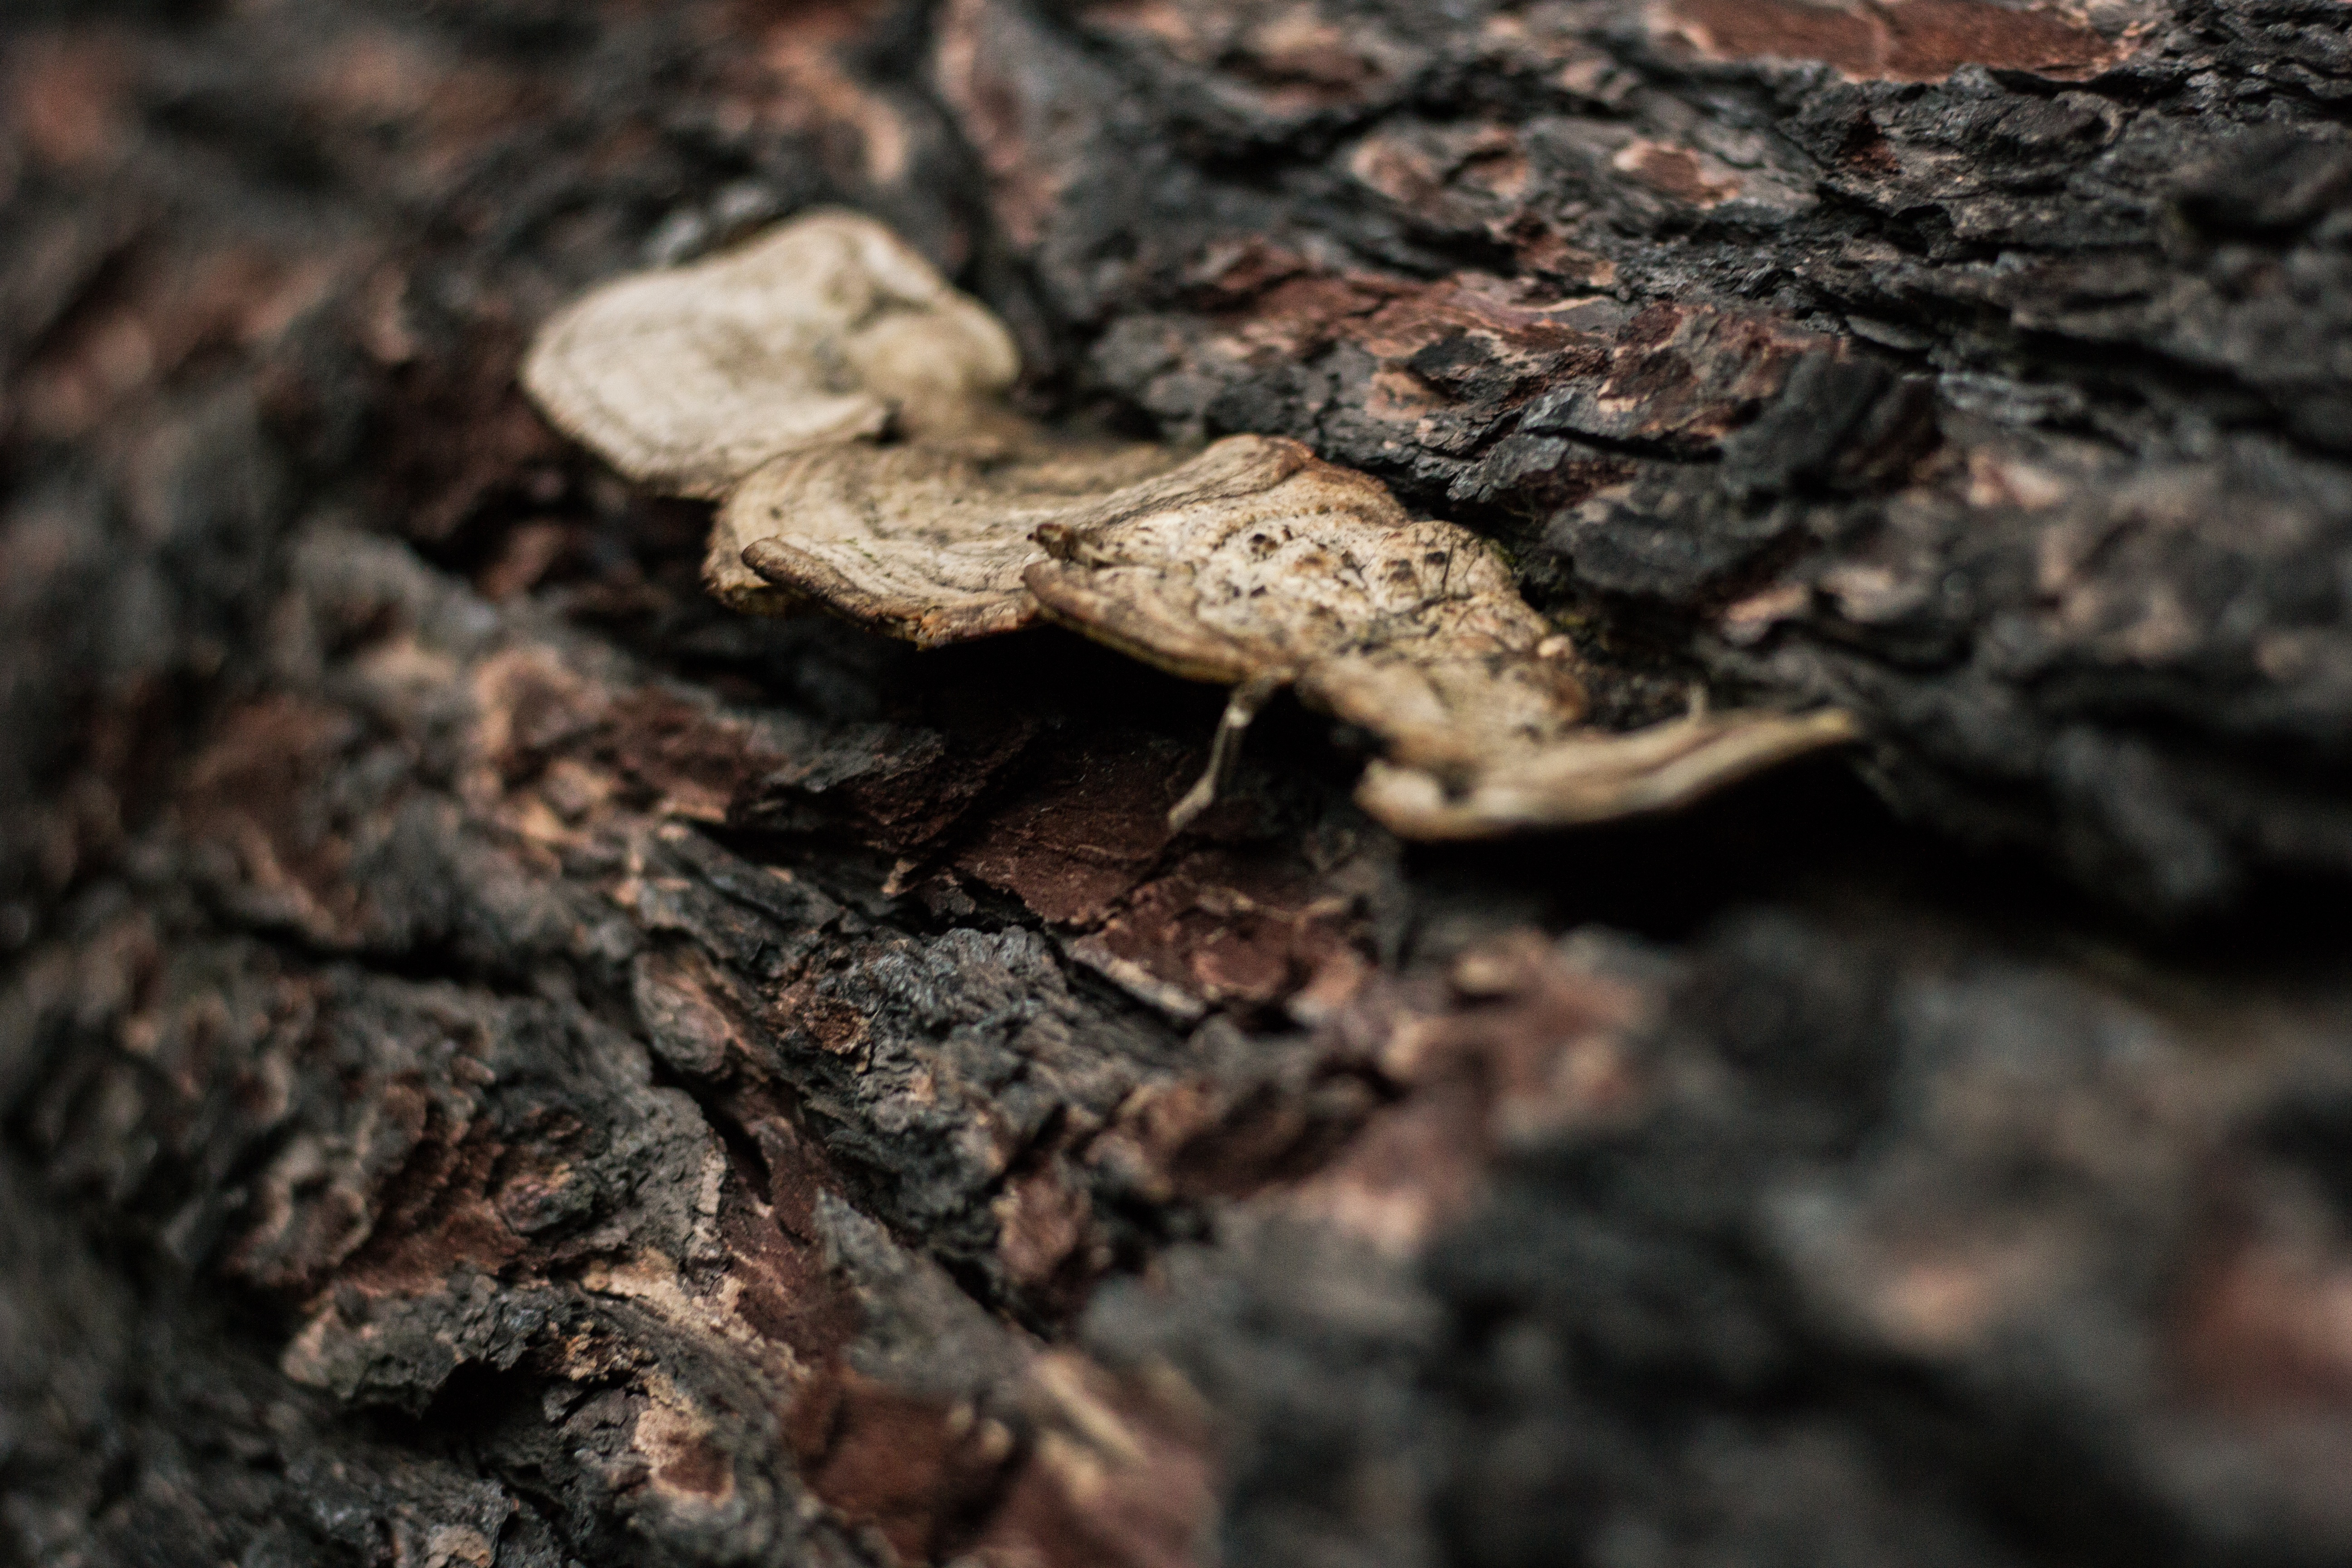
tree, nature, leaf, wildlife, soil, fauna, close up, macro photography